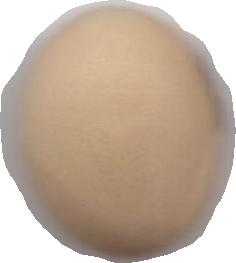
Variety: Anjasmoro